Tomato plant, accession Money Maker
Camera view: tilt-top (135 deg); turntable rotation: 120 degrees
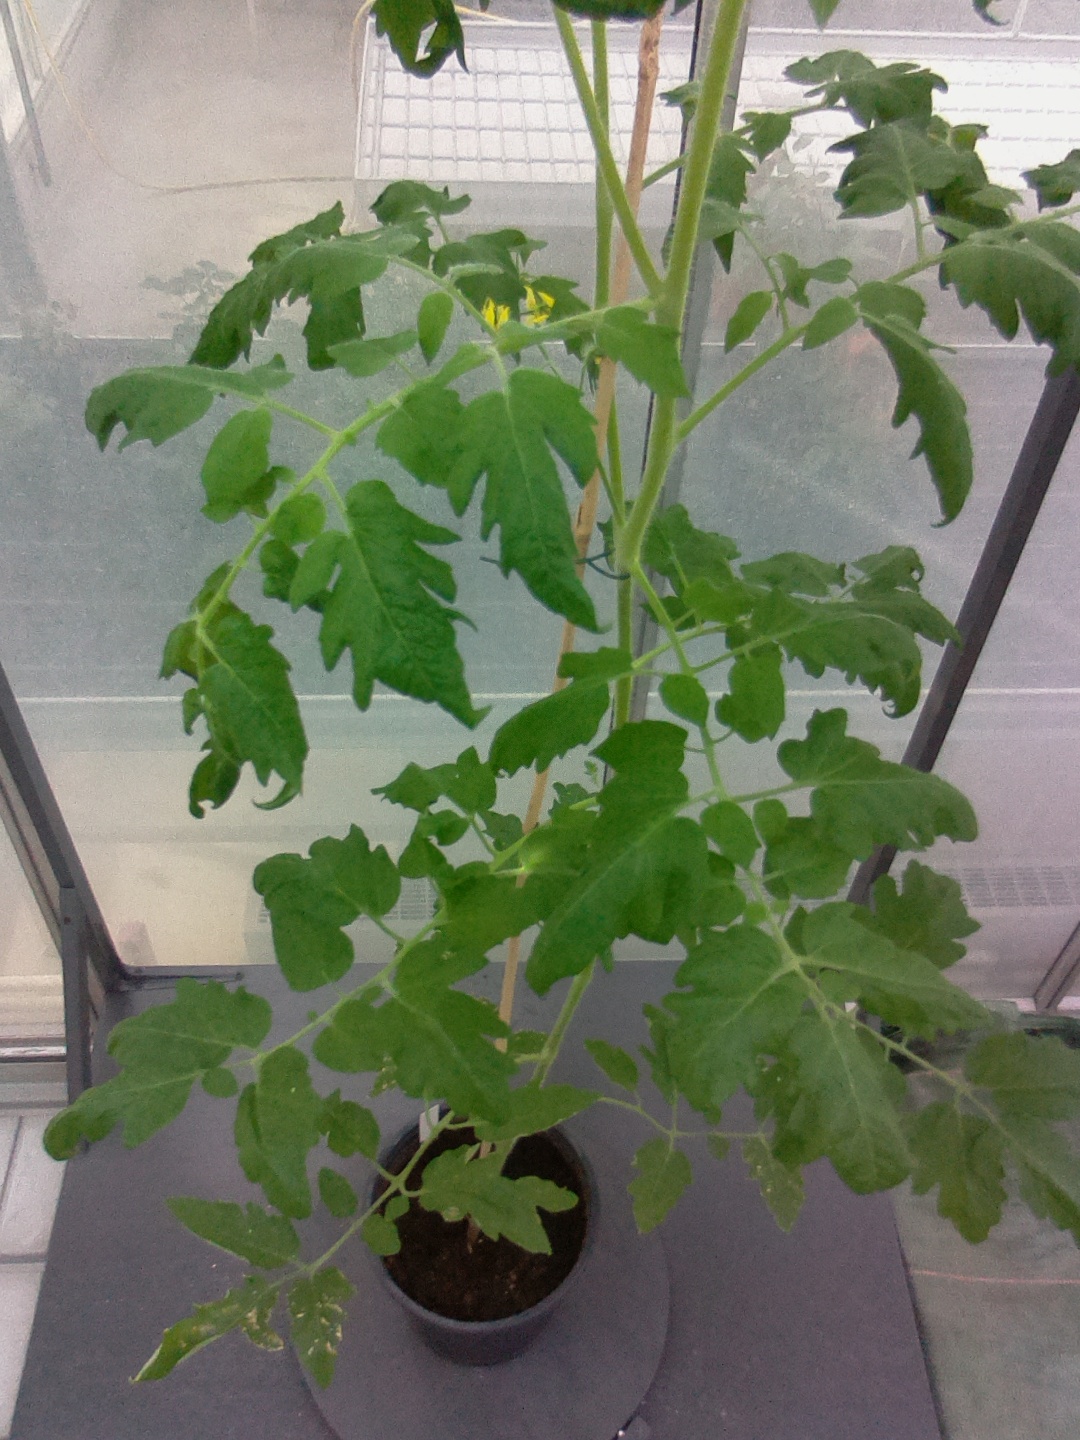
BBCH growth stage 65: Full flowering, 50%-60% of flowers open, first petals falling